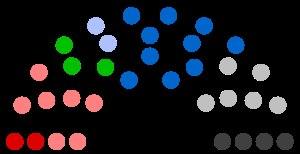
Le conseil départemental de Vaucluse comprend 34 conseillers départementaux issus des 17 cantons de Vaucluse.
Le conseil départemental de Vaucluse est l'assemblée délibérante du département français de Vaucluse. Il est composé de 34 conseillers.